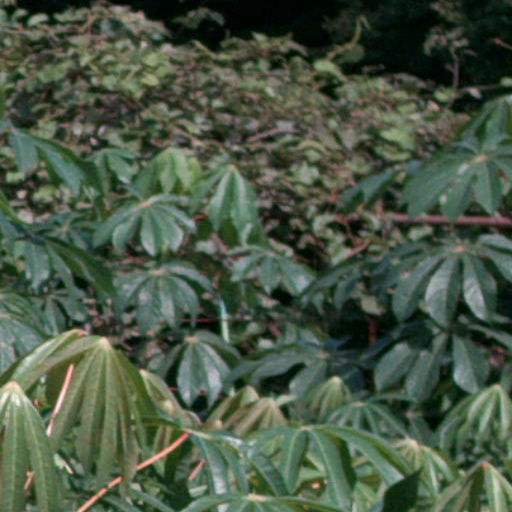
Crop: cassava